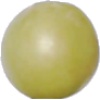
Label: Grape White 2